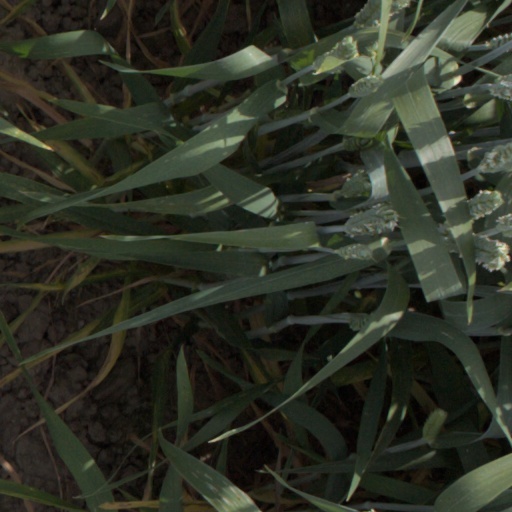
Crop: wheat